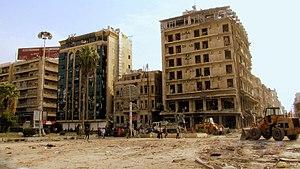
La bataille d'Alep a lieu de 2012 à 2016 lors de la guerre civile syrienne, dans l'ancienne capitale économique et deuxième ville de Syrie. La bataille débute le 19 juillet 2012 par une offensive des rebelles qui s'emparent rapidement des quartiers est, mais échouent à emporter toute la ville. Pendant quatre ans, Alep se retrouve divisée entre sa partie ouest, tenue par le régime, et sa partie est, contrôlée par l'opposition. Les combats se déplacent en périphérie, chaque camp cherchant à encercler l'autre, les rebelles y parvenant brièvement à l'automne 2013.
La place Saadalah al-Djabiri est une place située au centre de la ville d'Alep, deuxième ville de Syrie par sa population, au nord du pays. C'est la place la plus grande de la ville et le lieu de rassemblements, de fêtes et de manifestation diverses. Elle est adjacente au jardin public d'Alep.